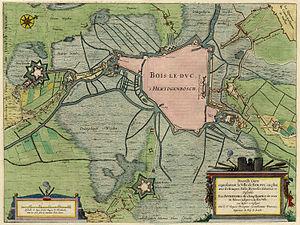
Bois-le-Duc est une commune et ville néerlandaise, chef-lieu de la province du Brabant-Septentrional. Comptant 154 205 habitants en 2019, elle est la quatrième commune en nombre d'habitants au niveau provincial après Eindhoven, Tilbourg et Bréda, couvrant une superficie de 117,81 km² dont 7,82 km² d'eau.